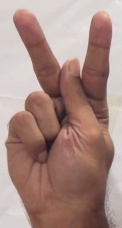
ASL sign: K